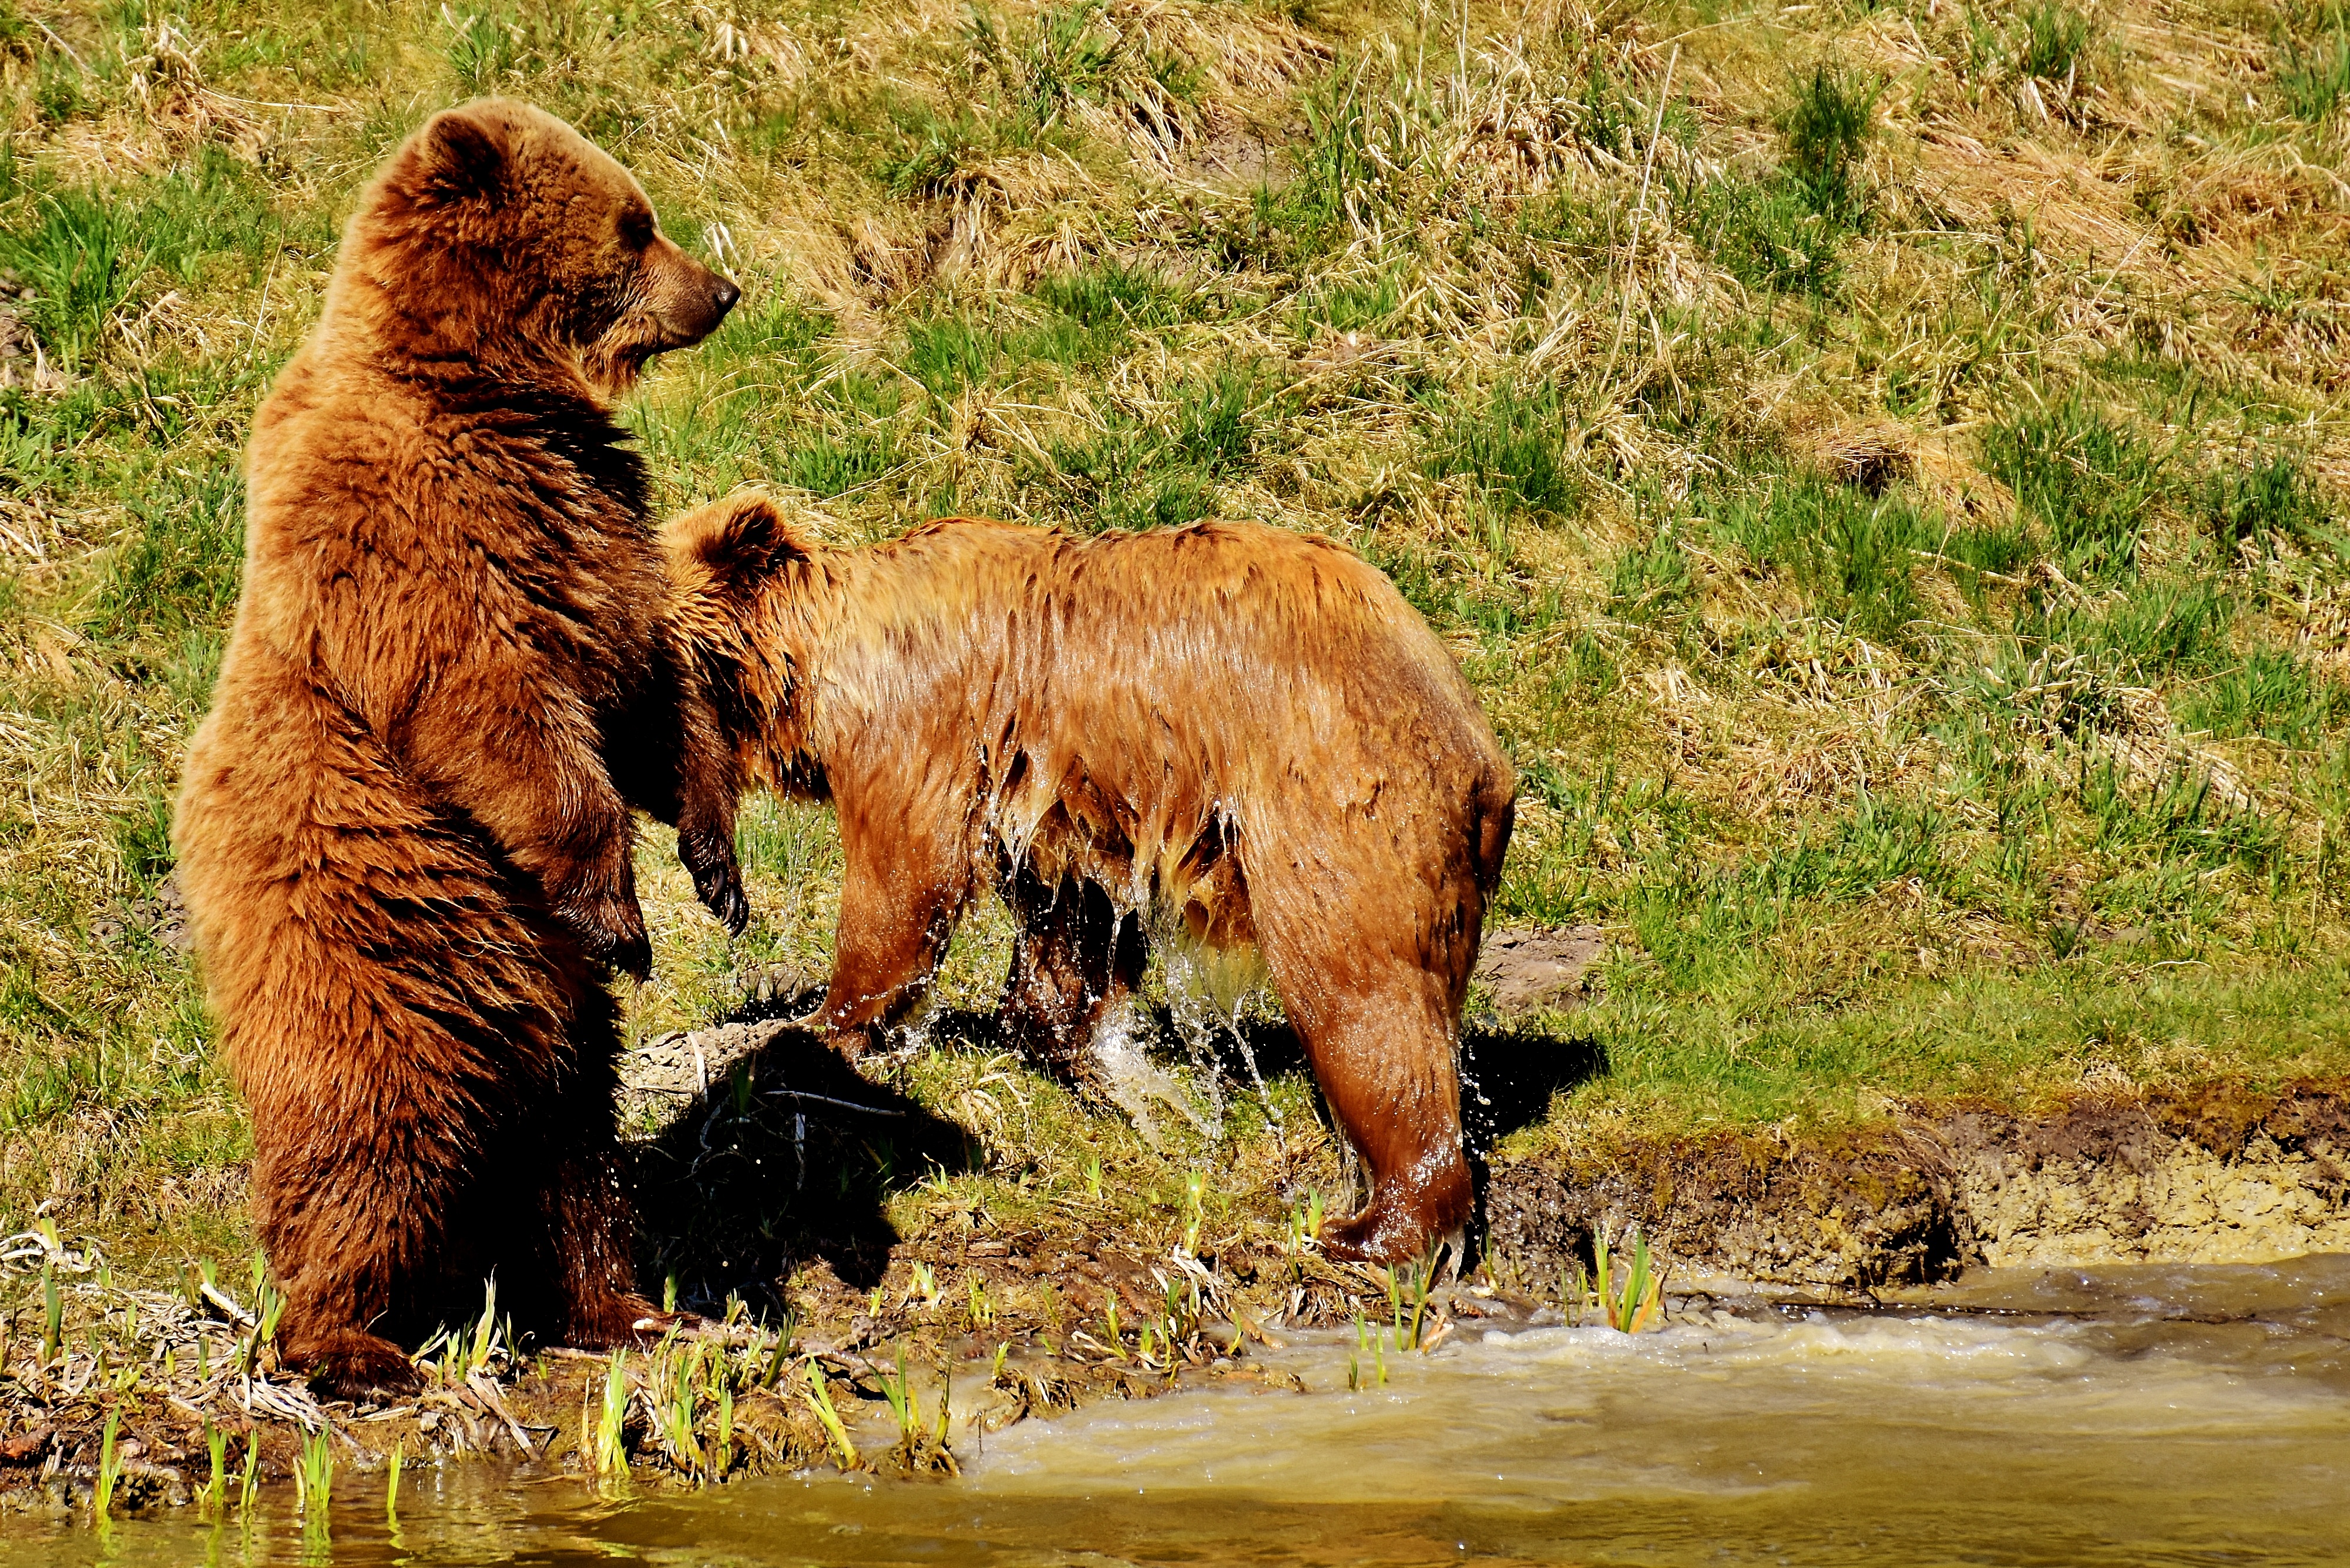
nature, forest, play, animal, bear, wildlife, fur, mammal, predator, fauna, brown bear, wild animal, snout, furry, vertebrate, creature, animal world, dangerous, nature park, wildlife park, wildpark poing, grizzly bear, european brown bear, dog breed group